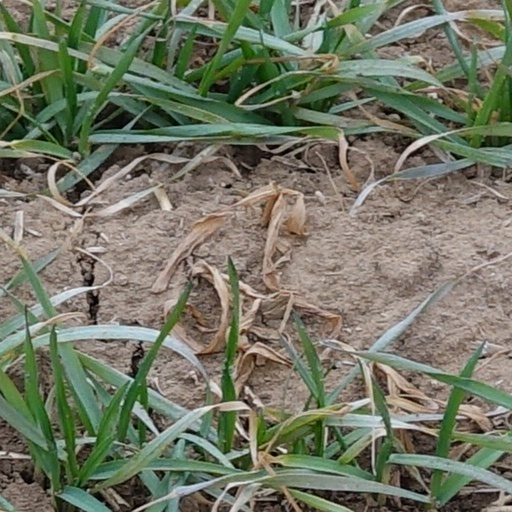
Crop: wheat